Roberto Rosales

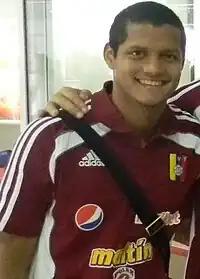
Rosales at the national side

Rosales made his international debut for Venezuela on 28 March 2007, playing the entire second half of a 5–0 routing over New Zealand. Since making his international debut, Rosales was then called up by the national team for the Copa América after making a handful of appearances for the past four years and helped the side reach the semi-final, finishing fourth place in the tournament. His 50th appearance for the national team came on 6 March 2014, in a 2–1 loss against Honduras.